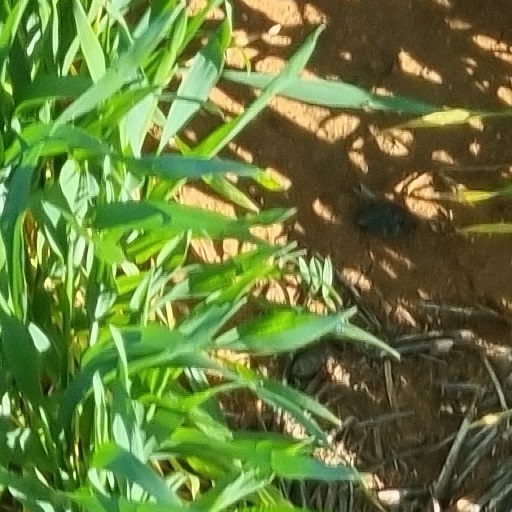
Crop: wheat